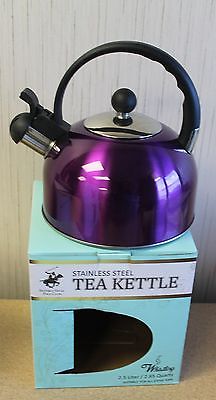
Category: kettle